Eurovision Song Contest 2000

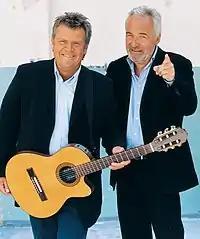
The Olsen Brothers "(pictured in 2008)" were the second Danish act to win the contest, thirty-seven years after the country's previous win.

The contest took place on 13 May 2000 at 21:00 (CEST) and lasted 3 hours and 2 minutes.